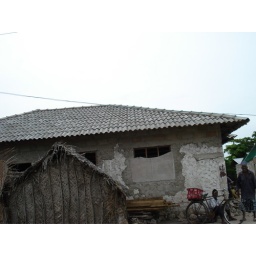
a house in a beach town in Zanzibar